Color of clothing

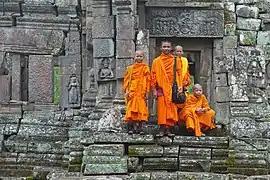
Preah Pithu T Monks - Siem Reap

Historically, different societies have set their own restrictions and norms for different clothing. For example, during the Tudor period, wearing crimson was forbidden for ranks below the "Knights of the Garter." During the Renaissance era, the significance of clothing color increased, with specific colors reserved for the upper class and royalty. Sumptuary laws were created in medieval Europe, which restricted the wearing of expensive colors such as purple, obtained from seashells of the Mediterranean to the nobility.